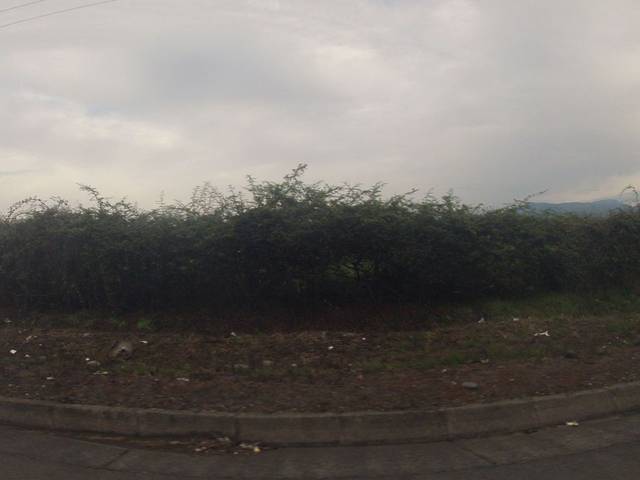
Region: Chile
Coordinates: -34.919, -71.163